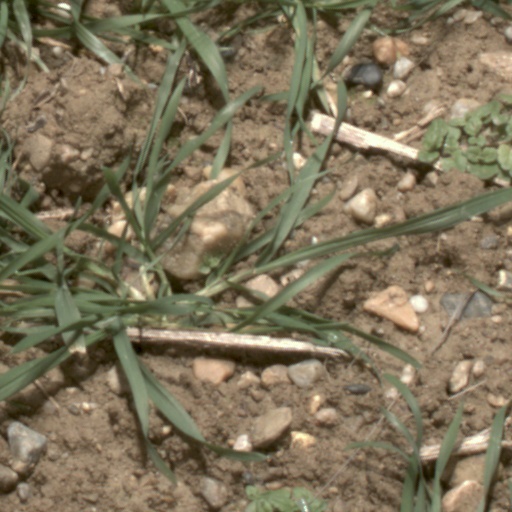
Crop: wheat